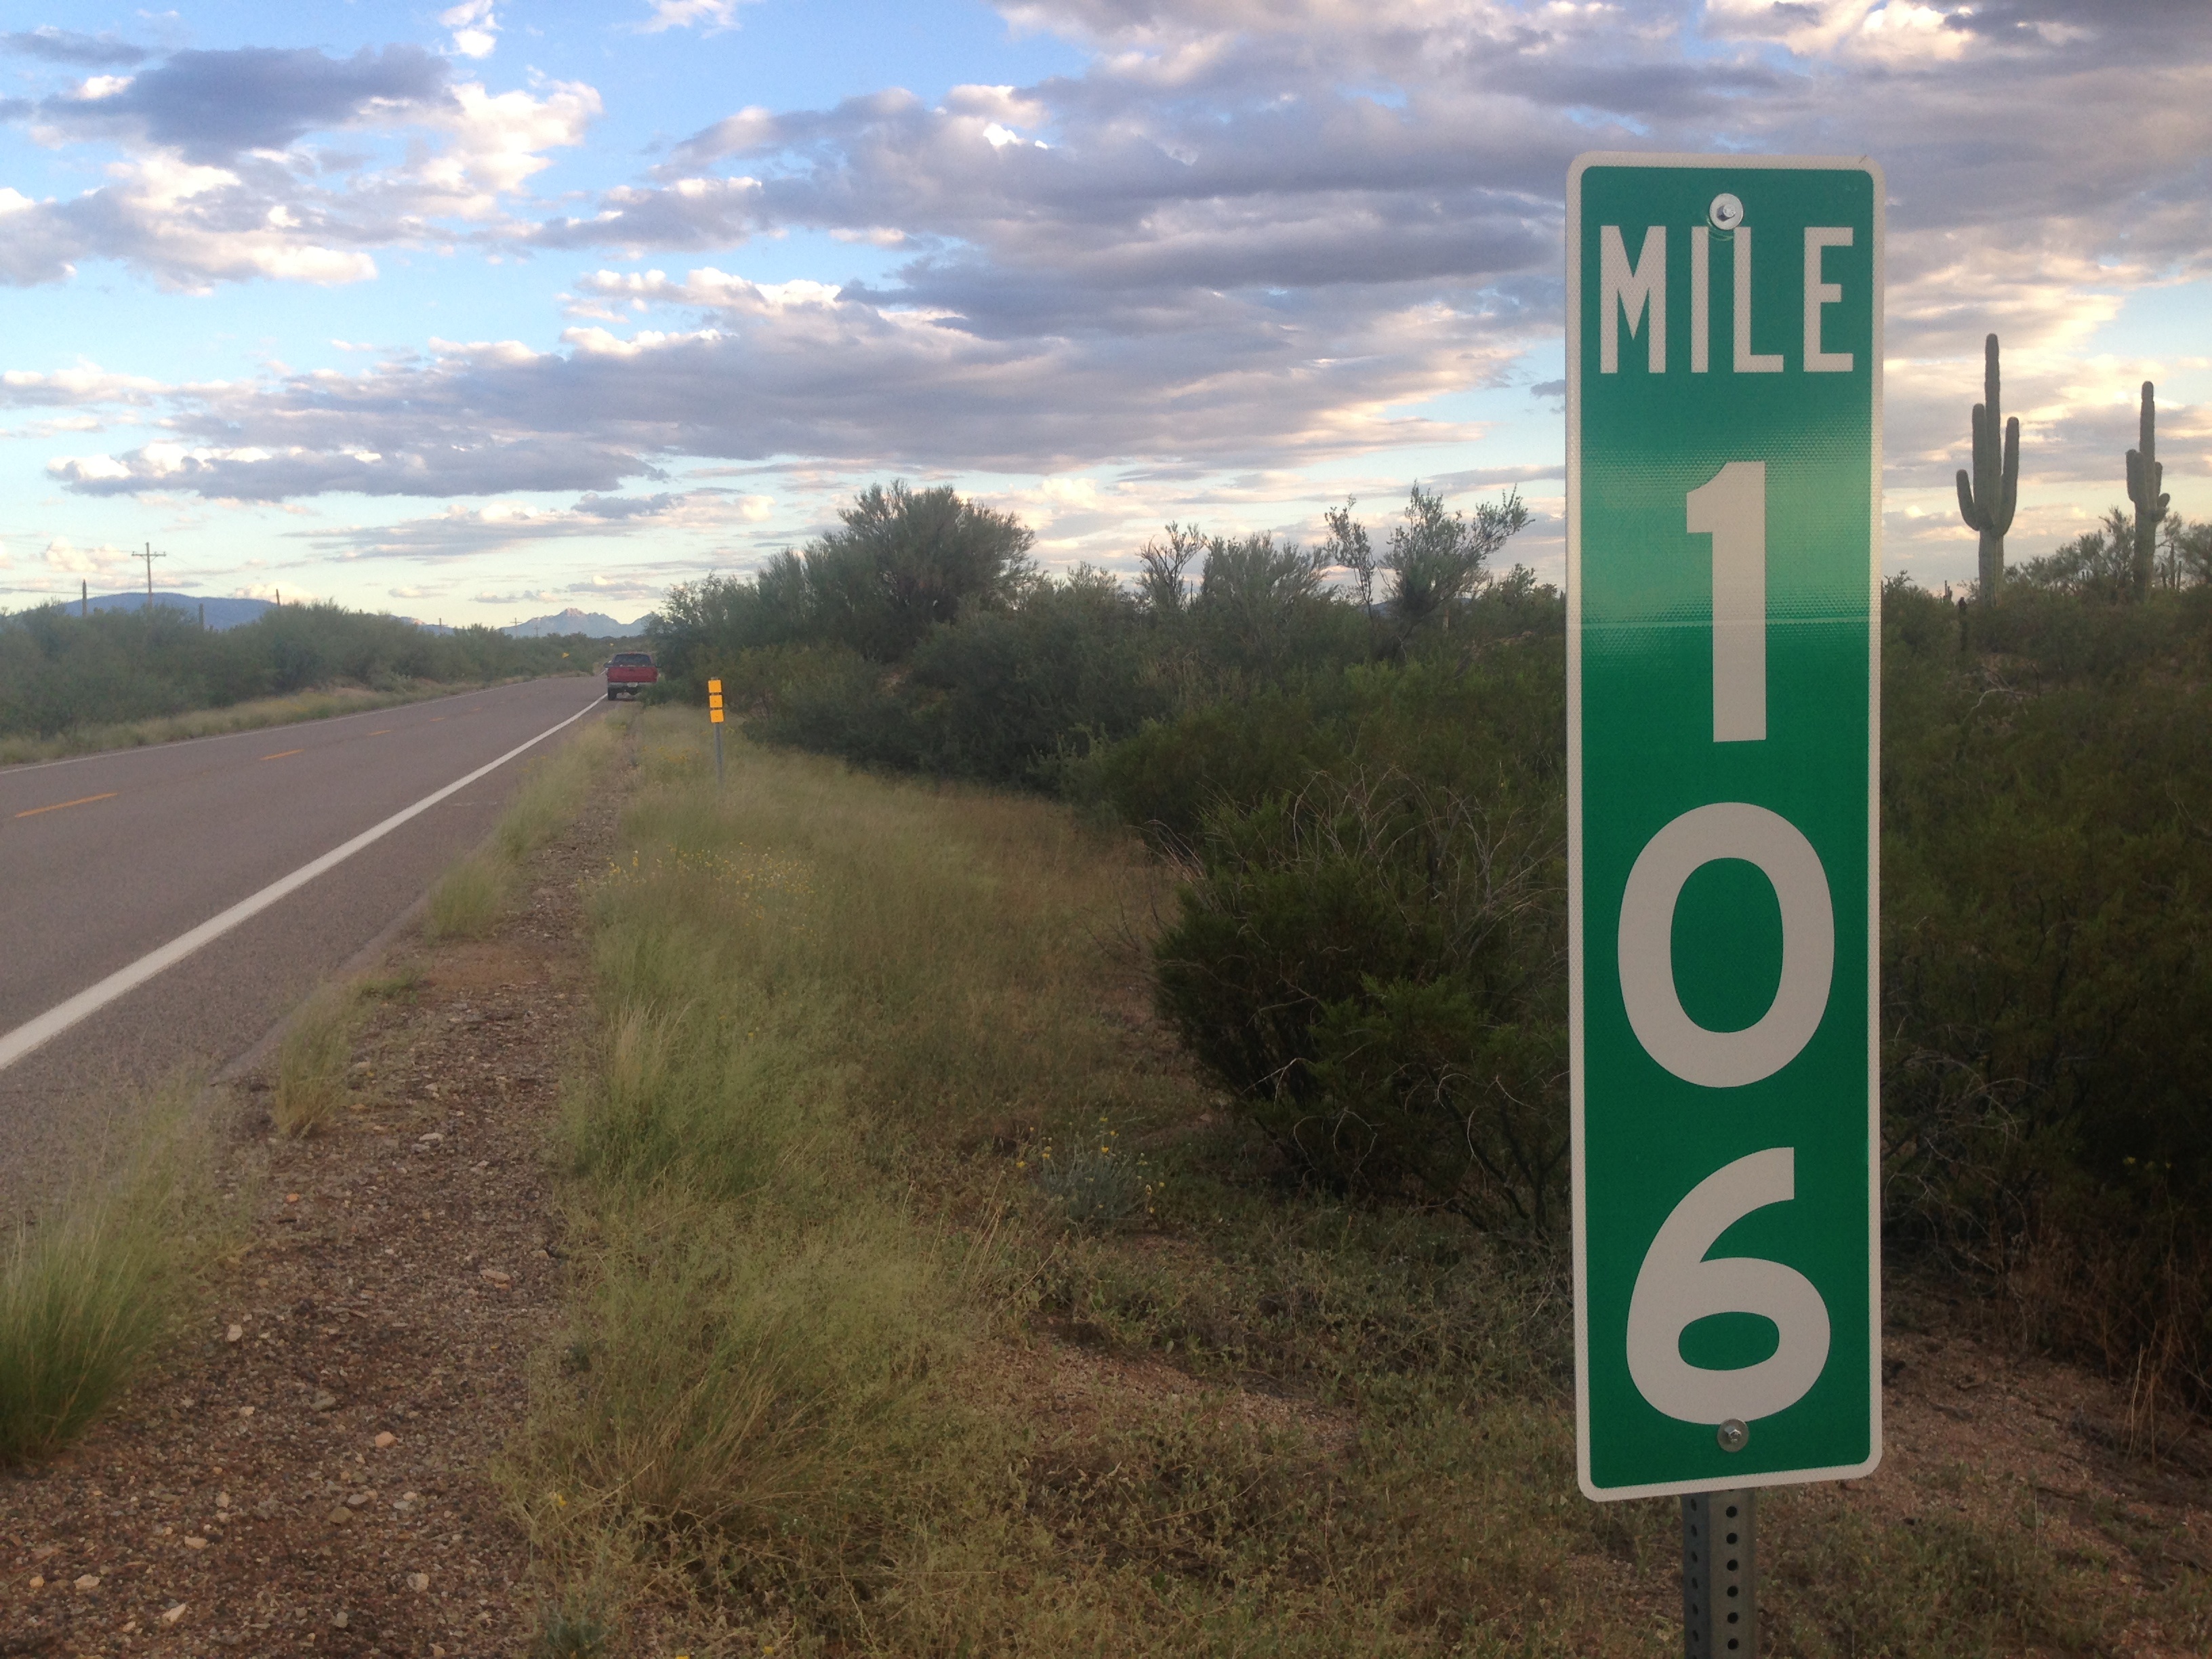
road, trail, highway, sign, signage, lane, infrastructure, ds106, 106, traffic sign